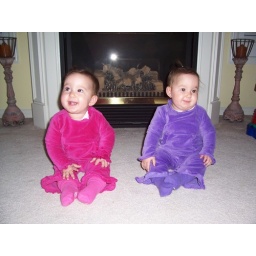
013 girls in purple pink 1.jpg